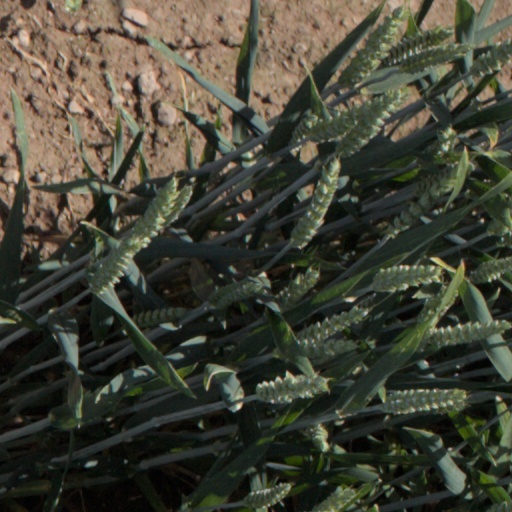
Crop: wheat